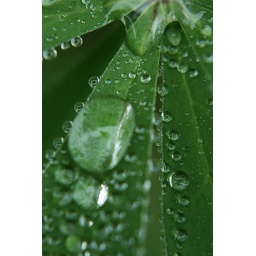
Flood in the flower bed